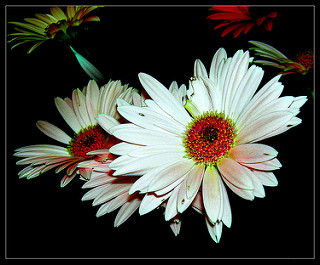
Flower: daisy